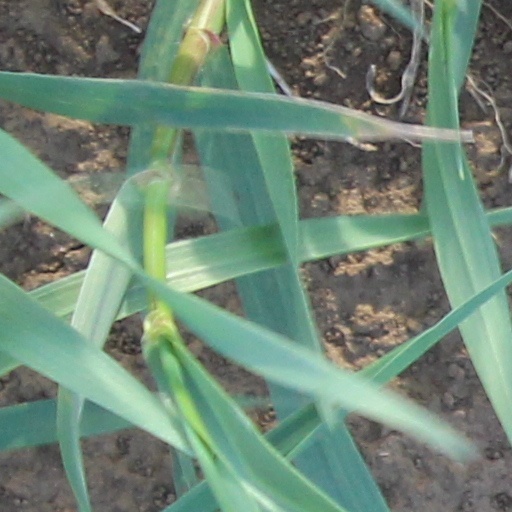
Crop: wheat